Victoria, Texas

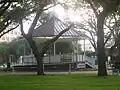
DeLeon Plaza and Bandstand.jpg

Victoria's 562-acre (2.27-km) Riverside Park is home to the Texas Zoo, which houses more than 200 species of animals and plants indigenous to Texas, exhibiting them in their natural habitats. The park is also home to more than 15 baseball fields which are occupied during the spring and summer by teams from the Victoria Metro region. Also in Riverside Park on the Guadalupe River is the Victoria Paddling trail. This 4.2-mile stretch of the Guadalupe River is bordered by soft banks rather than the limestone bluffs of the Hill Country.